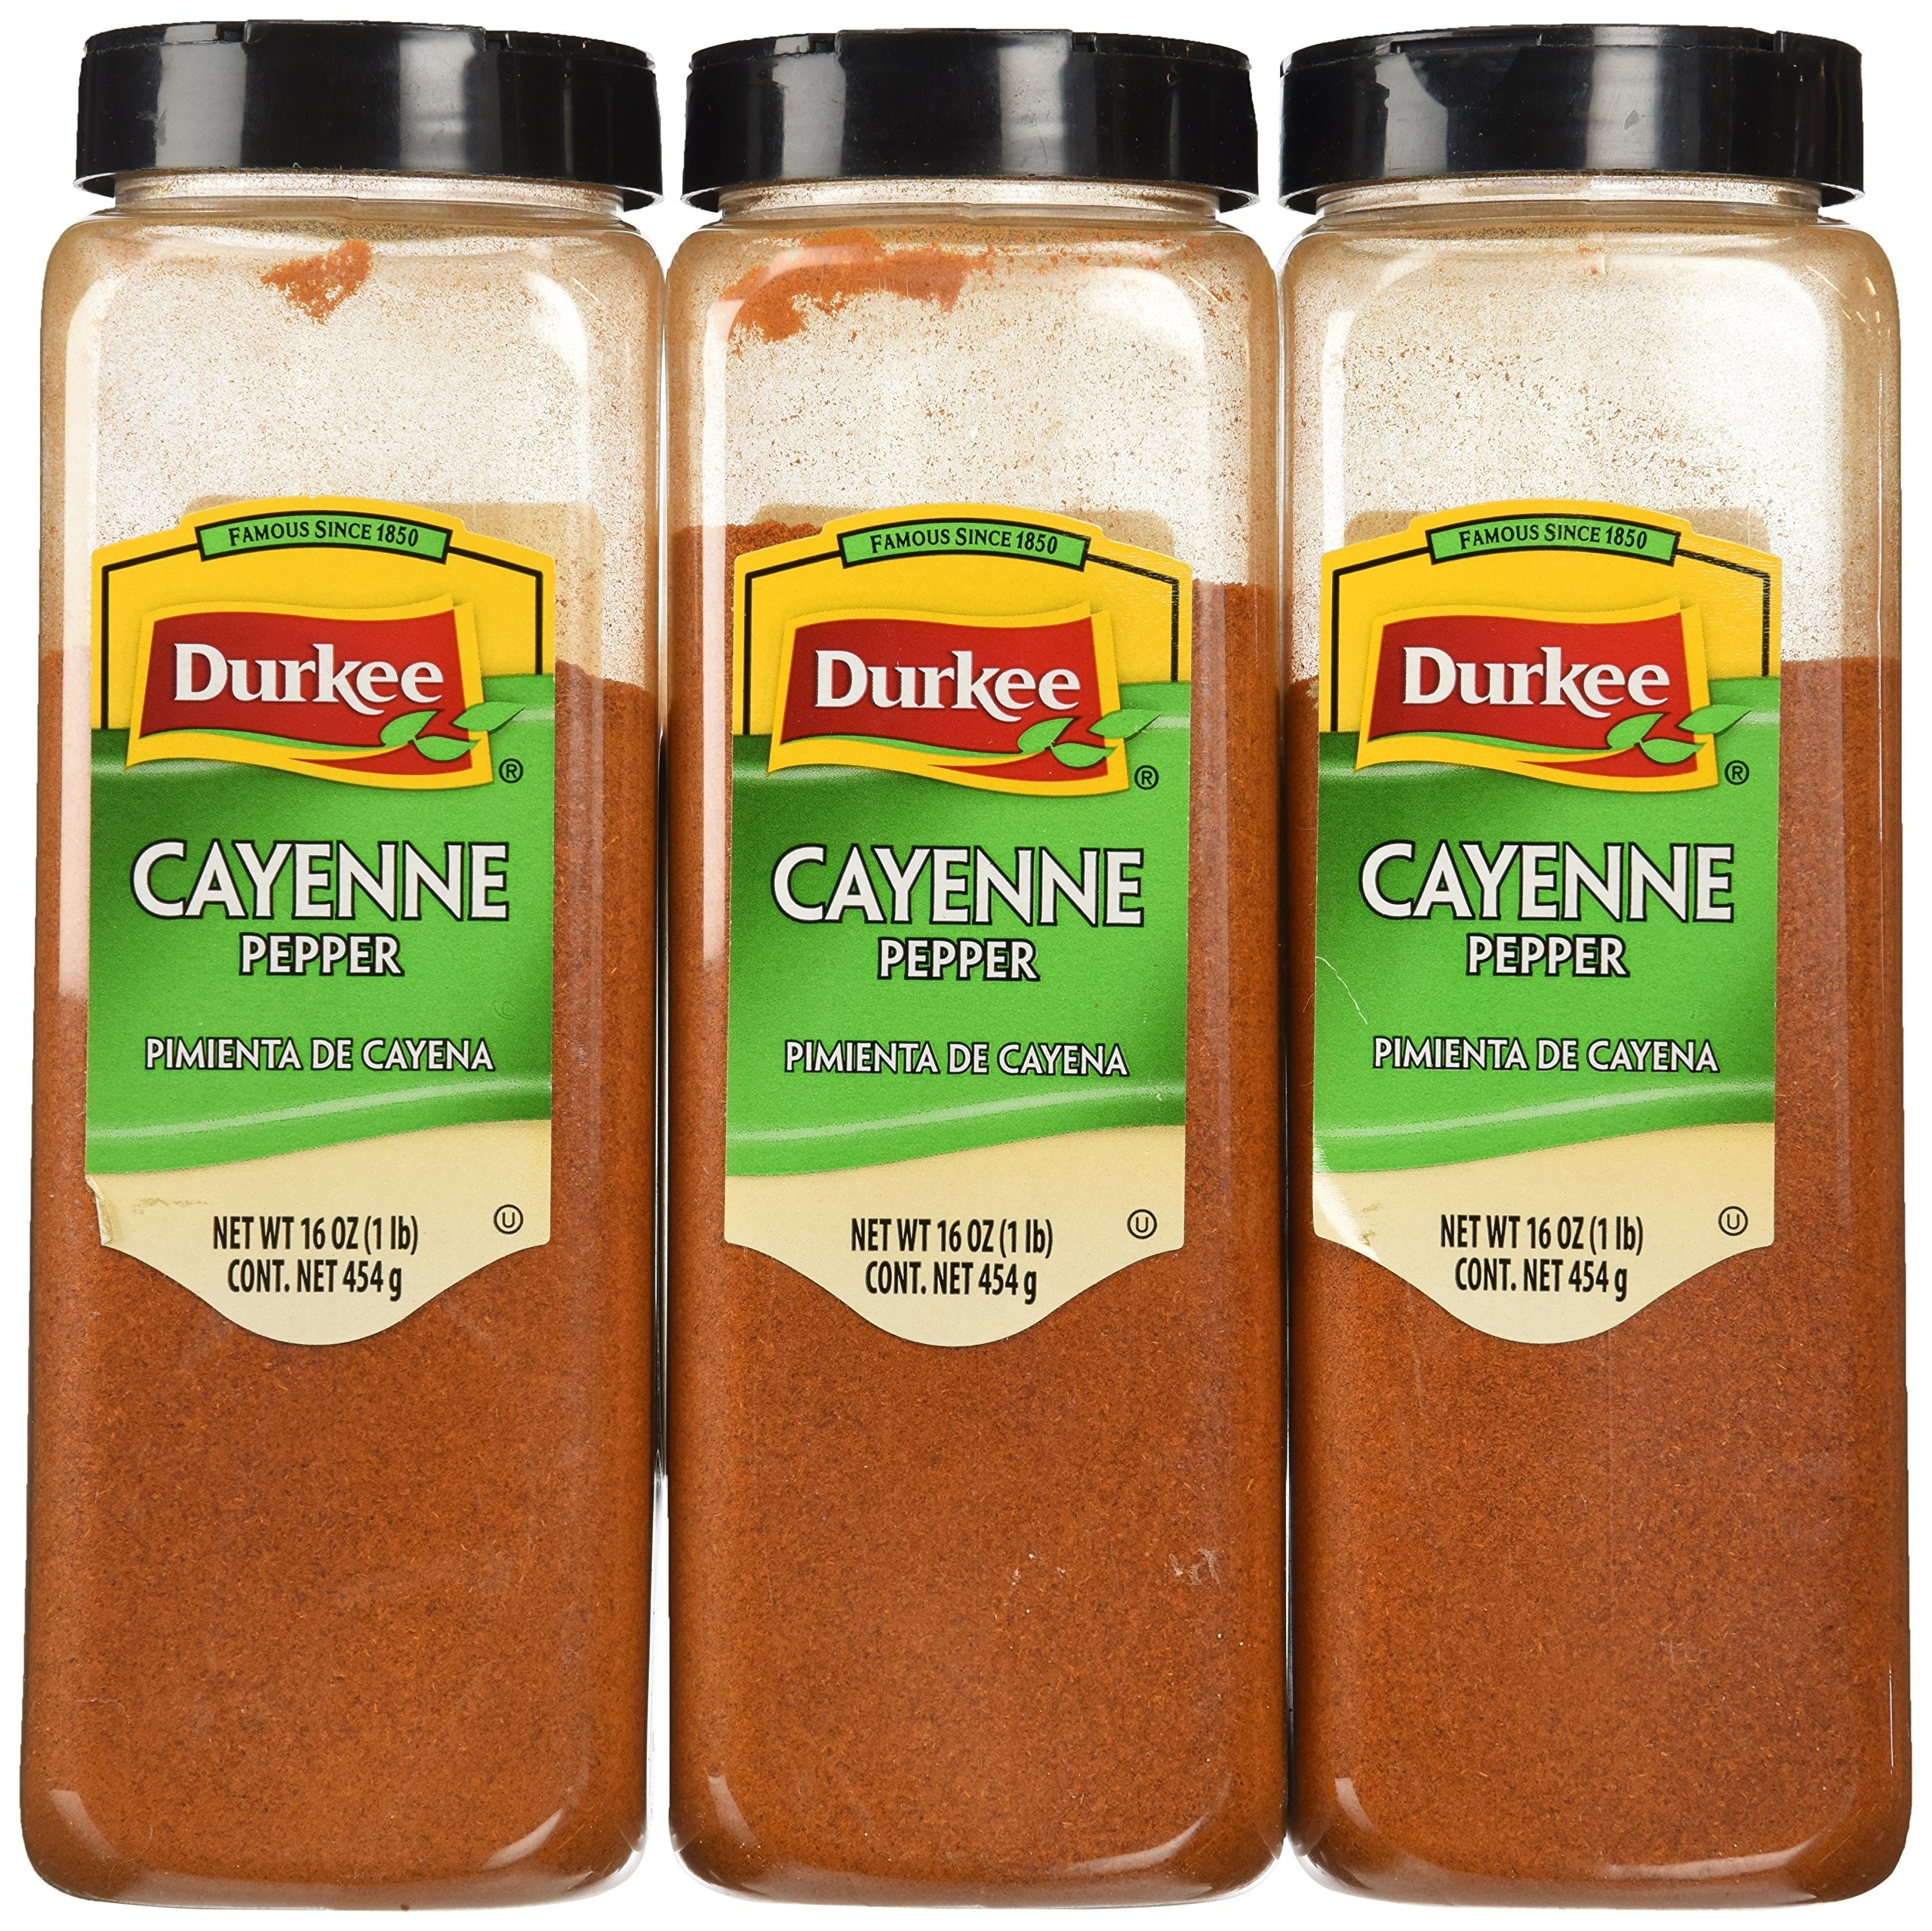
Item Name: Durkee Cayenne Pepper (Pack of 3)
Bullet Point 1: Pack of three
Bullet Point 2: Cayenne pepper
Bullet Point 3: Product of USA
Value: 3.0
Unit: Count

Price: 12.88